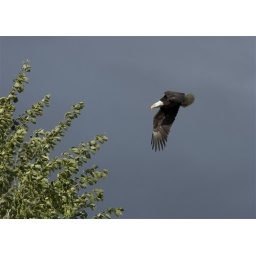
The storm clouds added a gray background for this eagle in flight!